Blurr

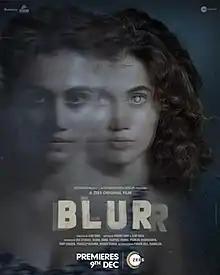
Official release poster

Blurr is a 2022 Indian Hindi-language horror thriller film. It has been directed by Ajay Bahl and jointly produced by Zee Studios, Outsiders Films and Echelon Productions. The film features Taapsee Pannu and Gulshan Devaiah in the leading roles. This is Taapsee Pannu's first project as a producer.